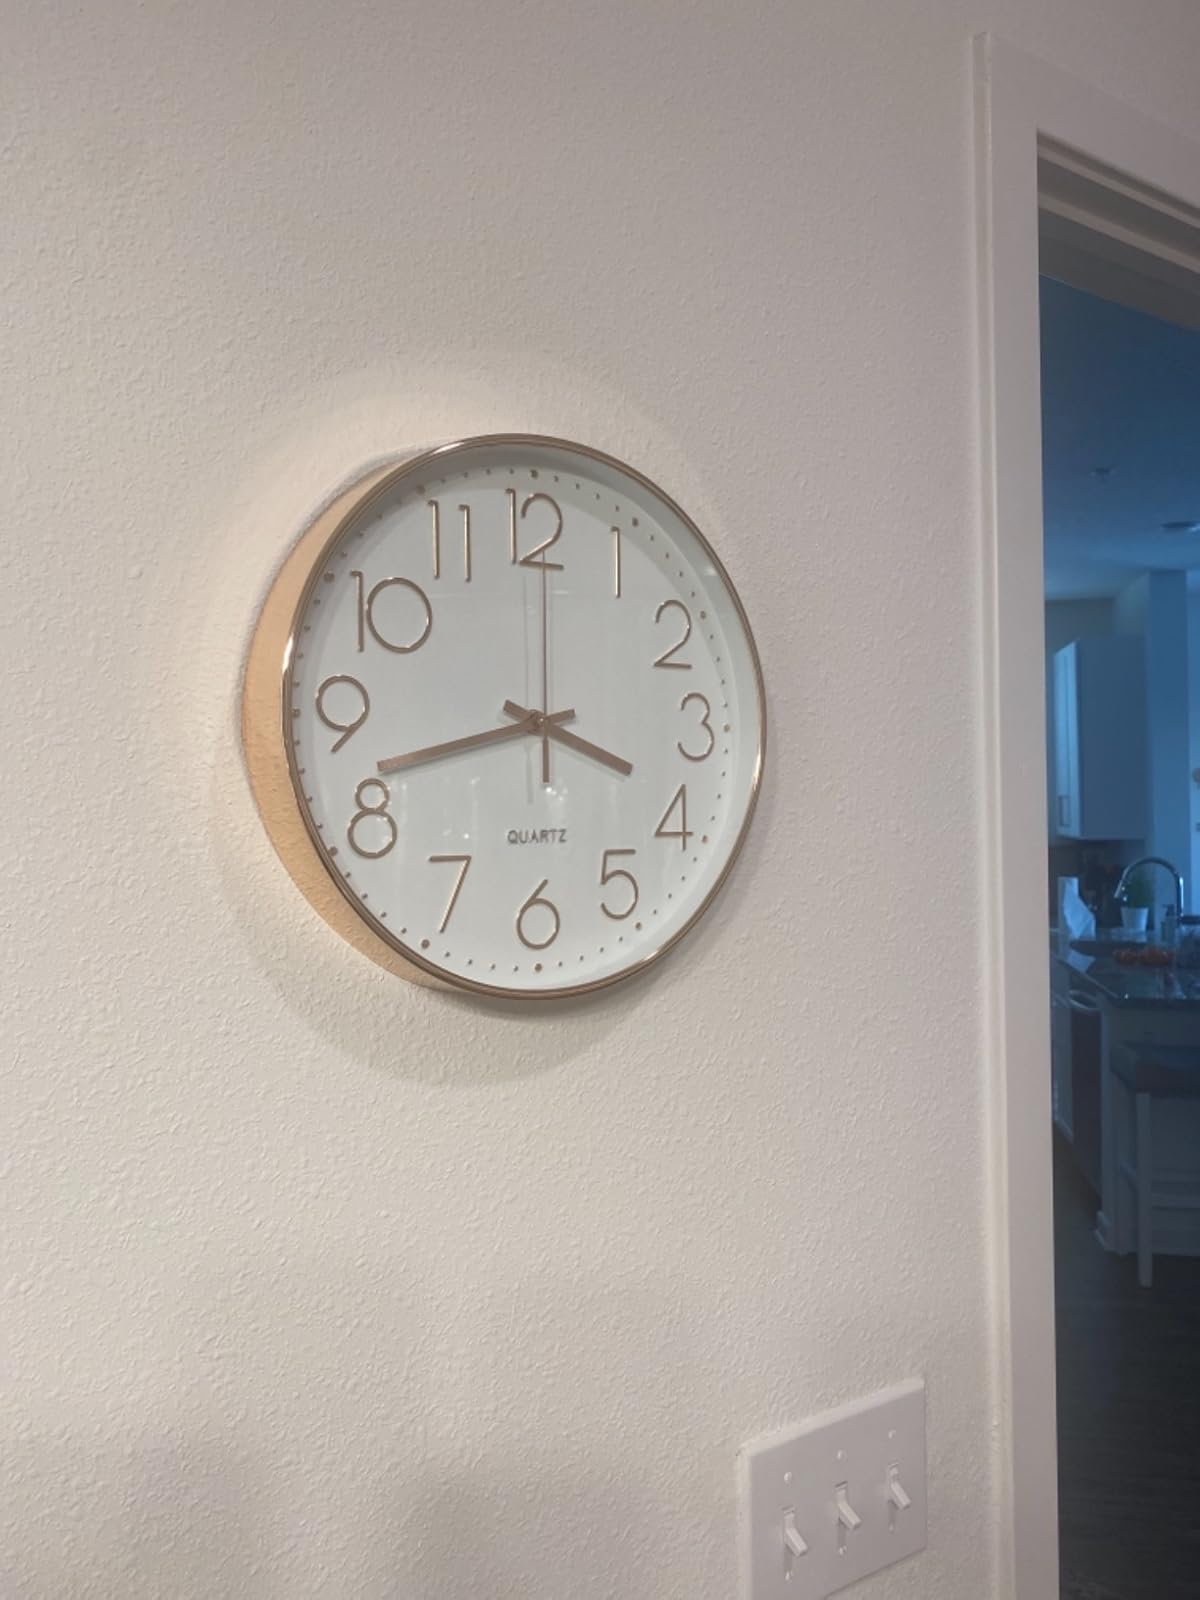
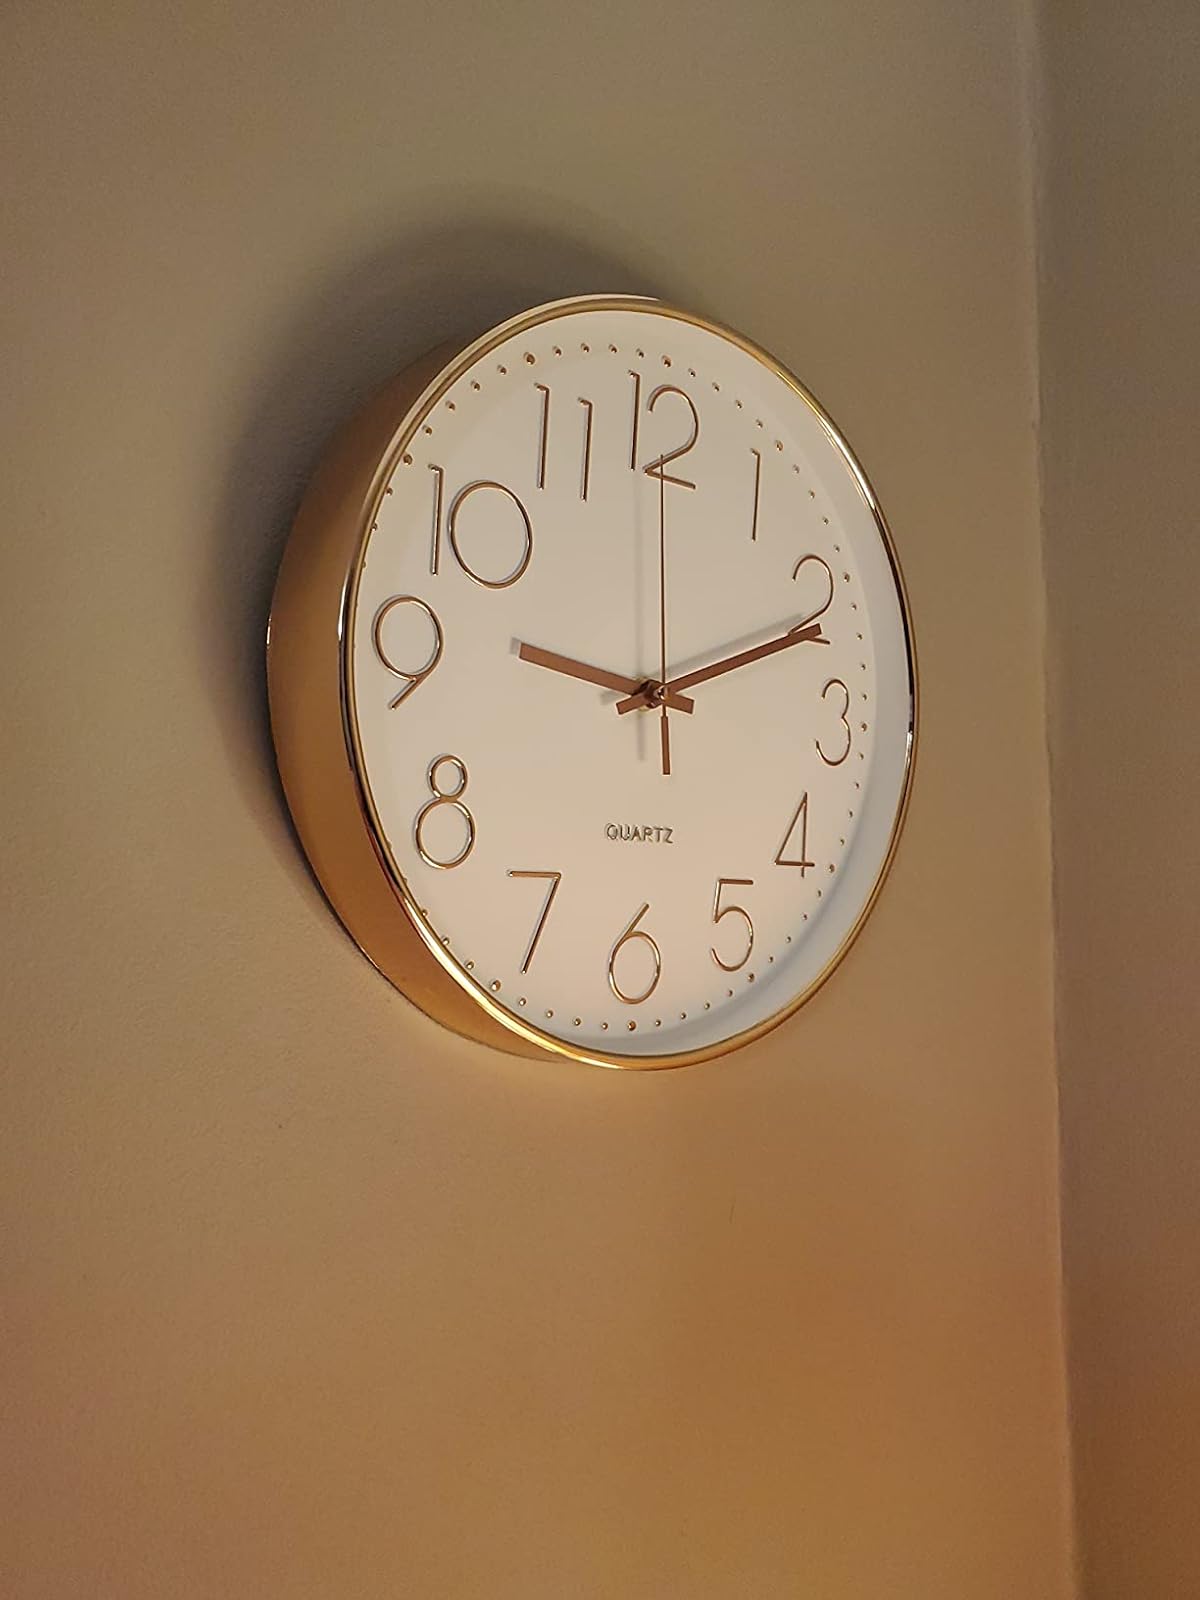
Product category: clock
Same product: yes